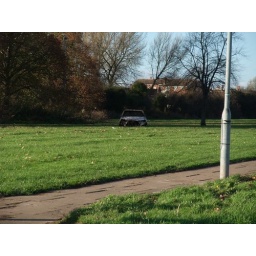
Burnt out car in green space